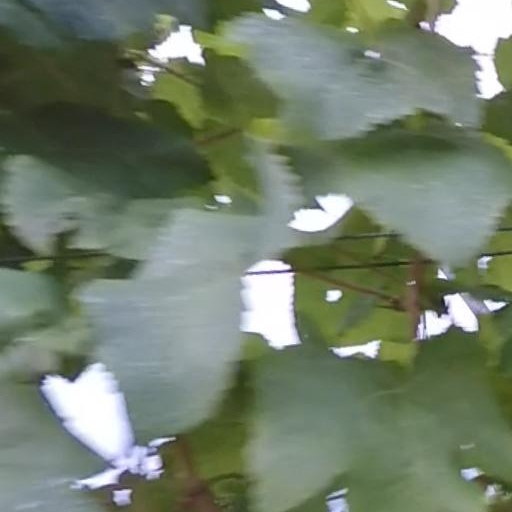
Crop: grape